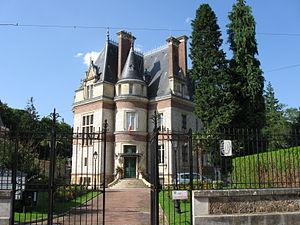
L'hôtel de ville d'Épernon. (Département d'Eure-et-Loir, région Centre).
Épernon est une commune française située dans le département d'Eure-et-Loir, en région Centre-Val de Loire.